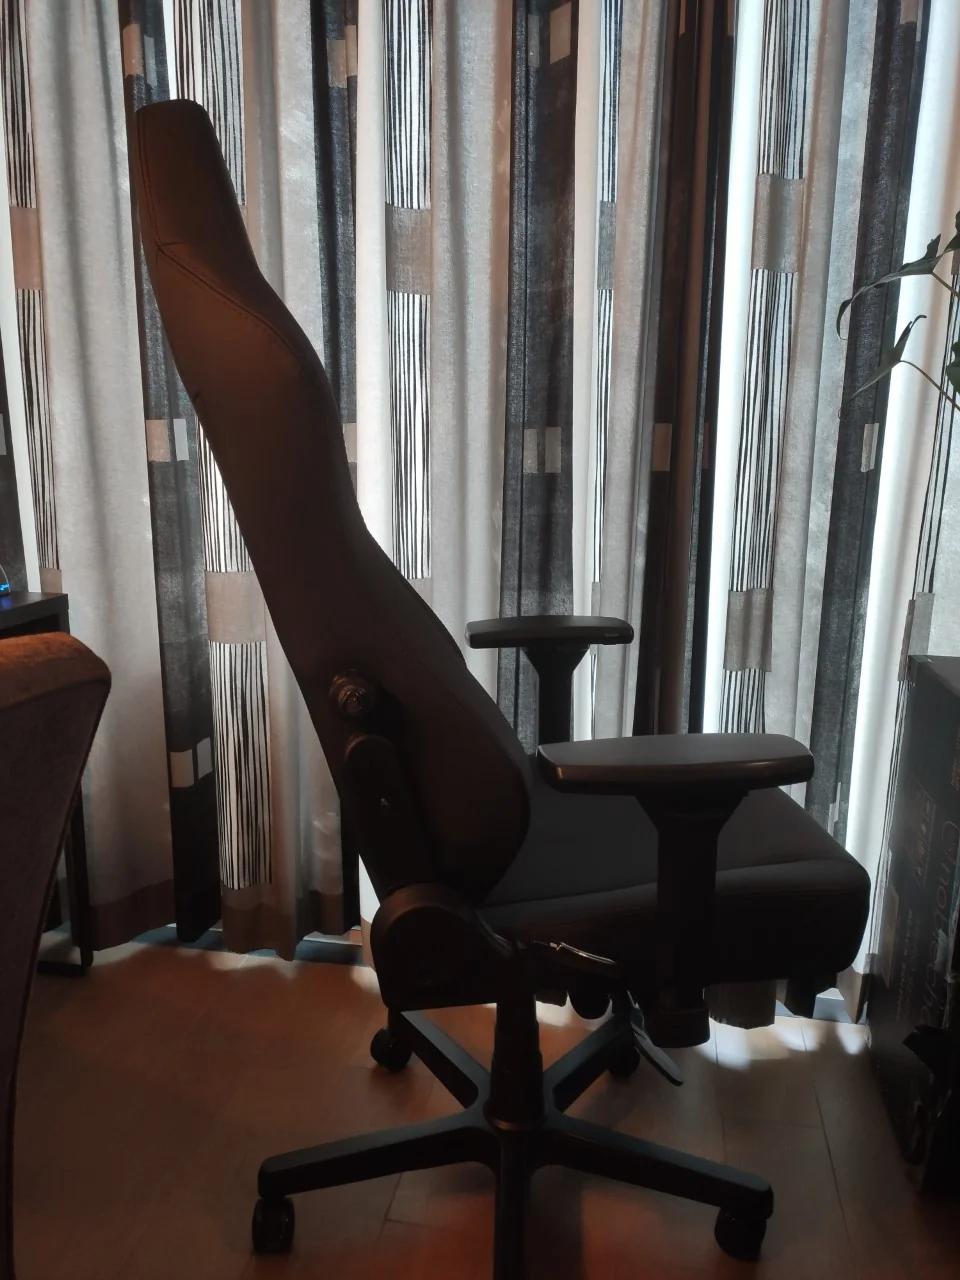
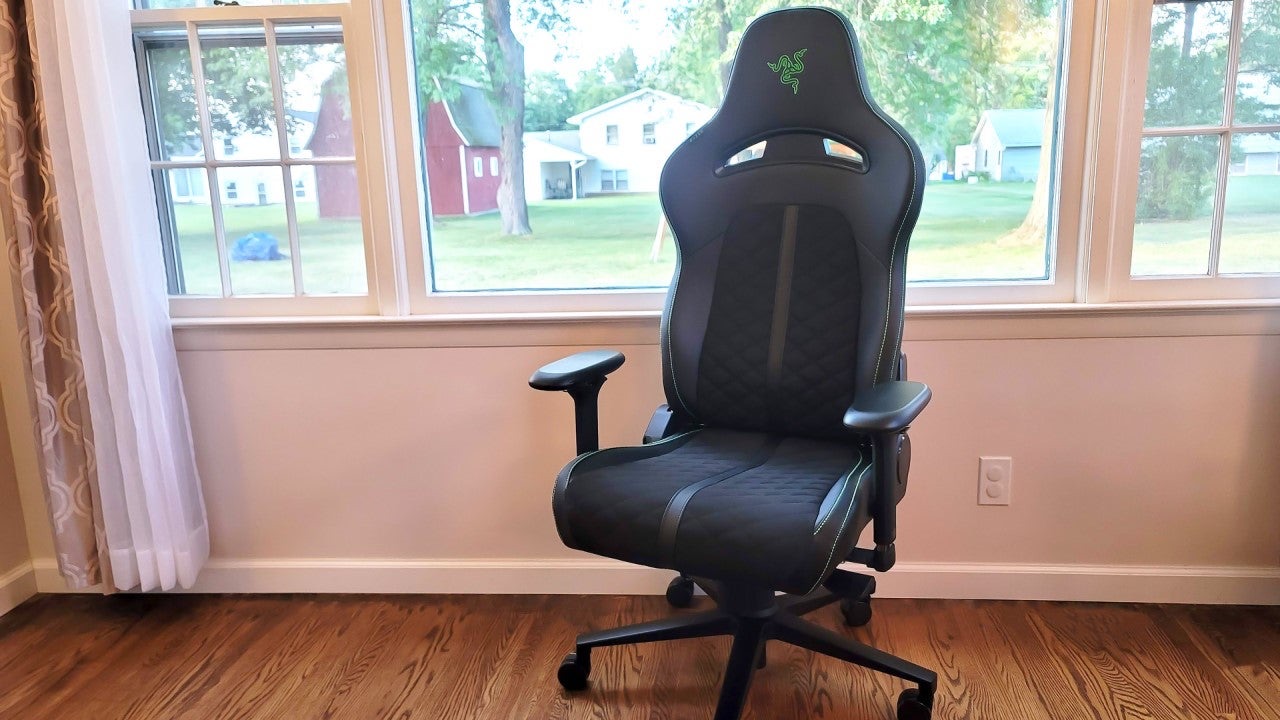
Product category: items_chair
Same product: no